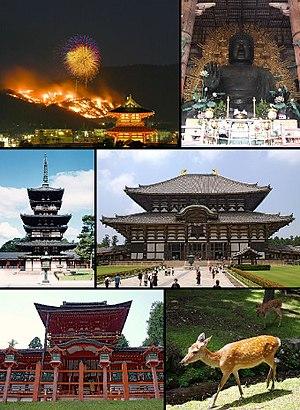
Nara est une ville du Japon, capitale de la préfecture du même nom située dans la région du Kansai, proche de Kyōto. Elle fut la capitale du Japon entre 710 et 784 et les monuments historiques de l'ancienne ville ont été inscrits au patrimoine mondial de l'humanité en 1998. La ville compte une université privée, l'université de Nara.